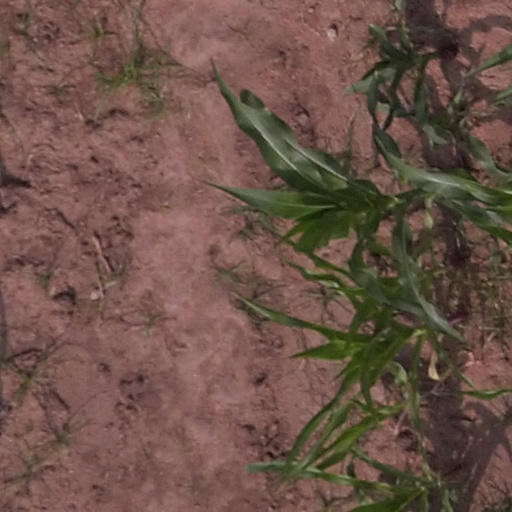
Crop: maize; corn